Iphigenia in Tauris

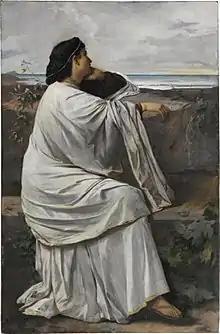
"Iphigenie" (1871) by Anselm Feuerbach

Iphigenia in Tauris ("Iphigeneia en Taurois") is a drama by the playwright Euripides, written between 414 BC and 412 BC. It has much in common with another of Euripides's plays, "Helen", as well as the lost play "Andromeda", and is often described as a romance, a melodrama, a tragi-comedy or an escape play.